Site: brandenburg
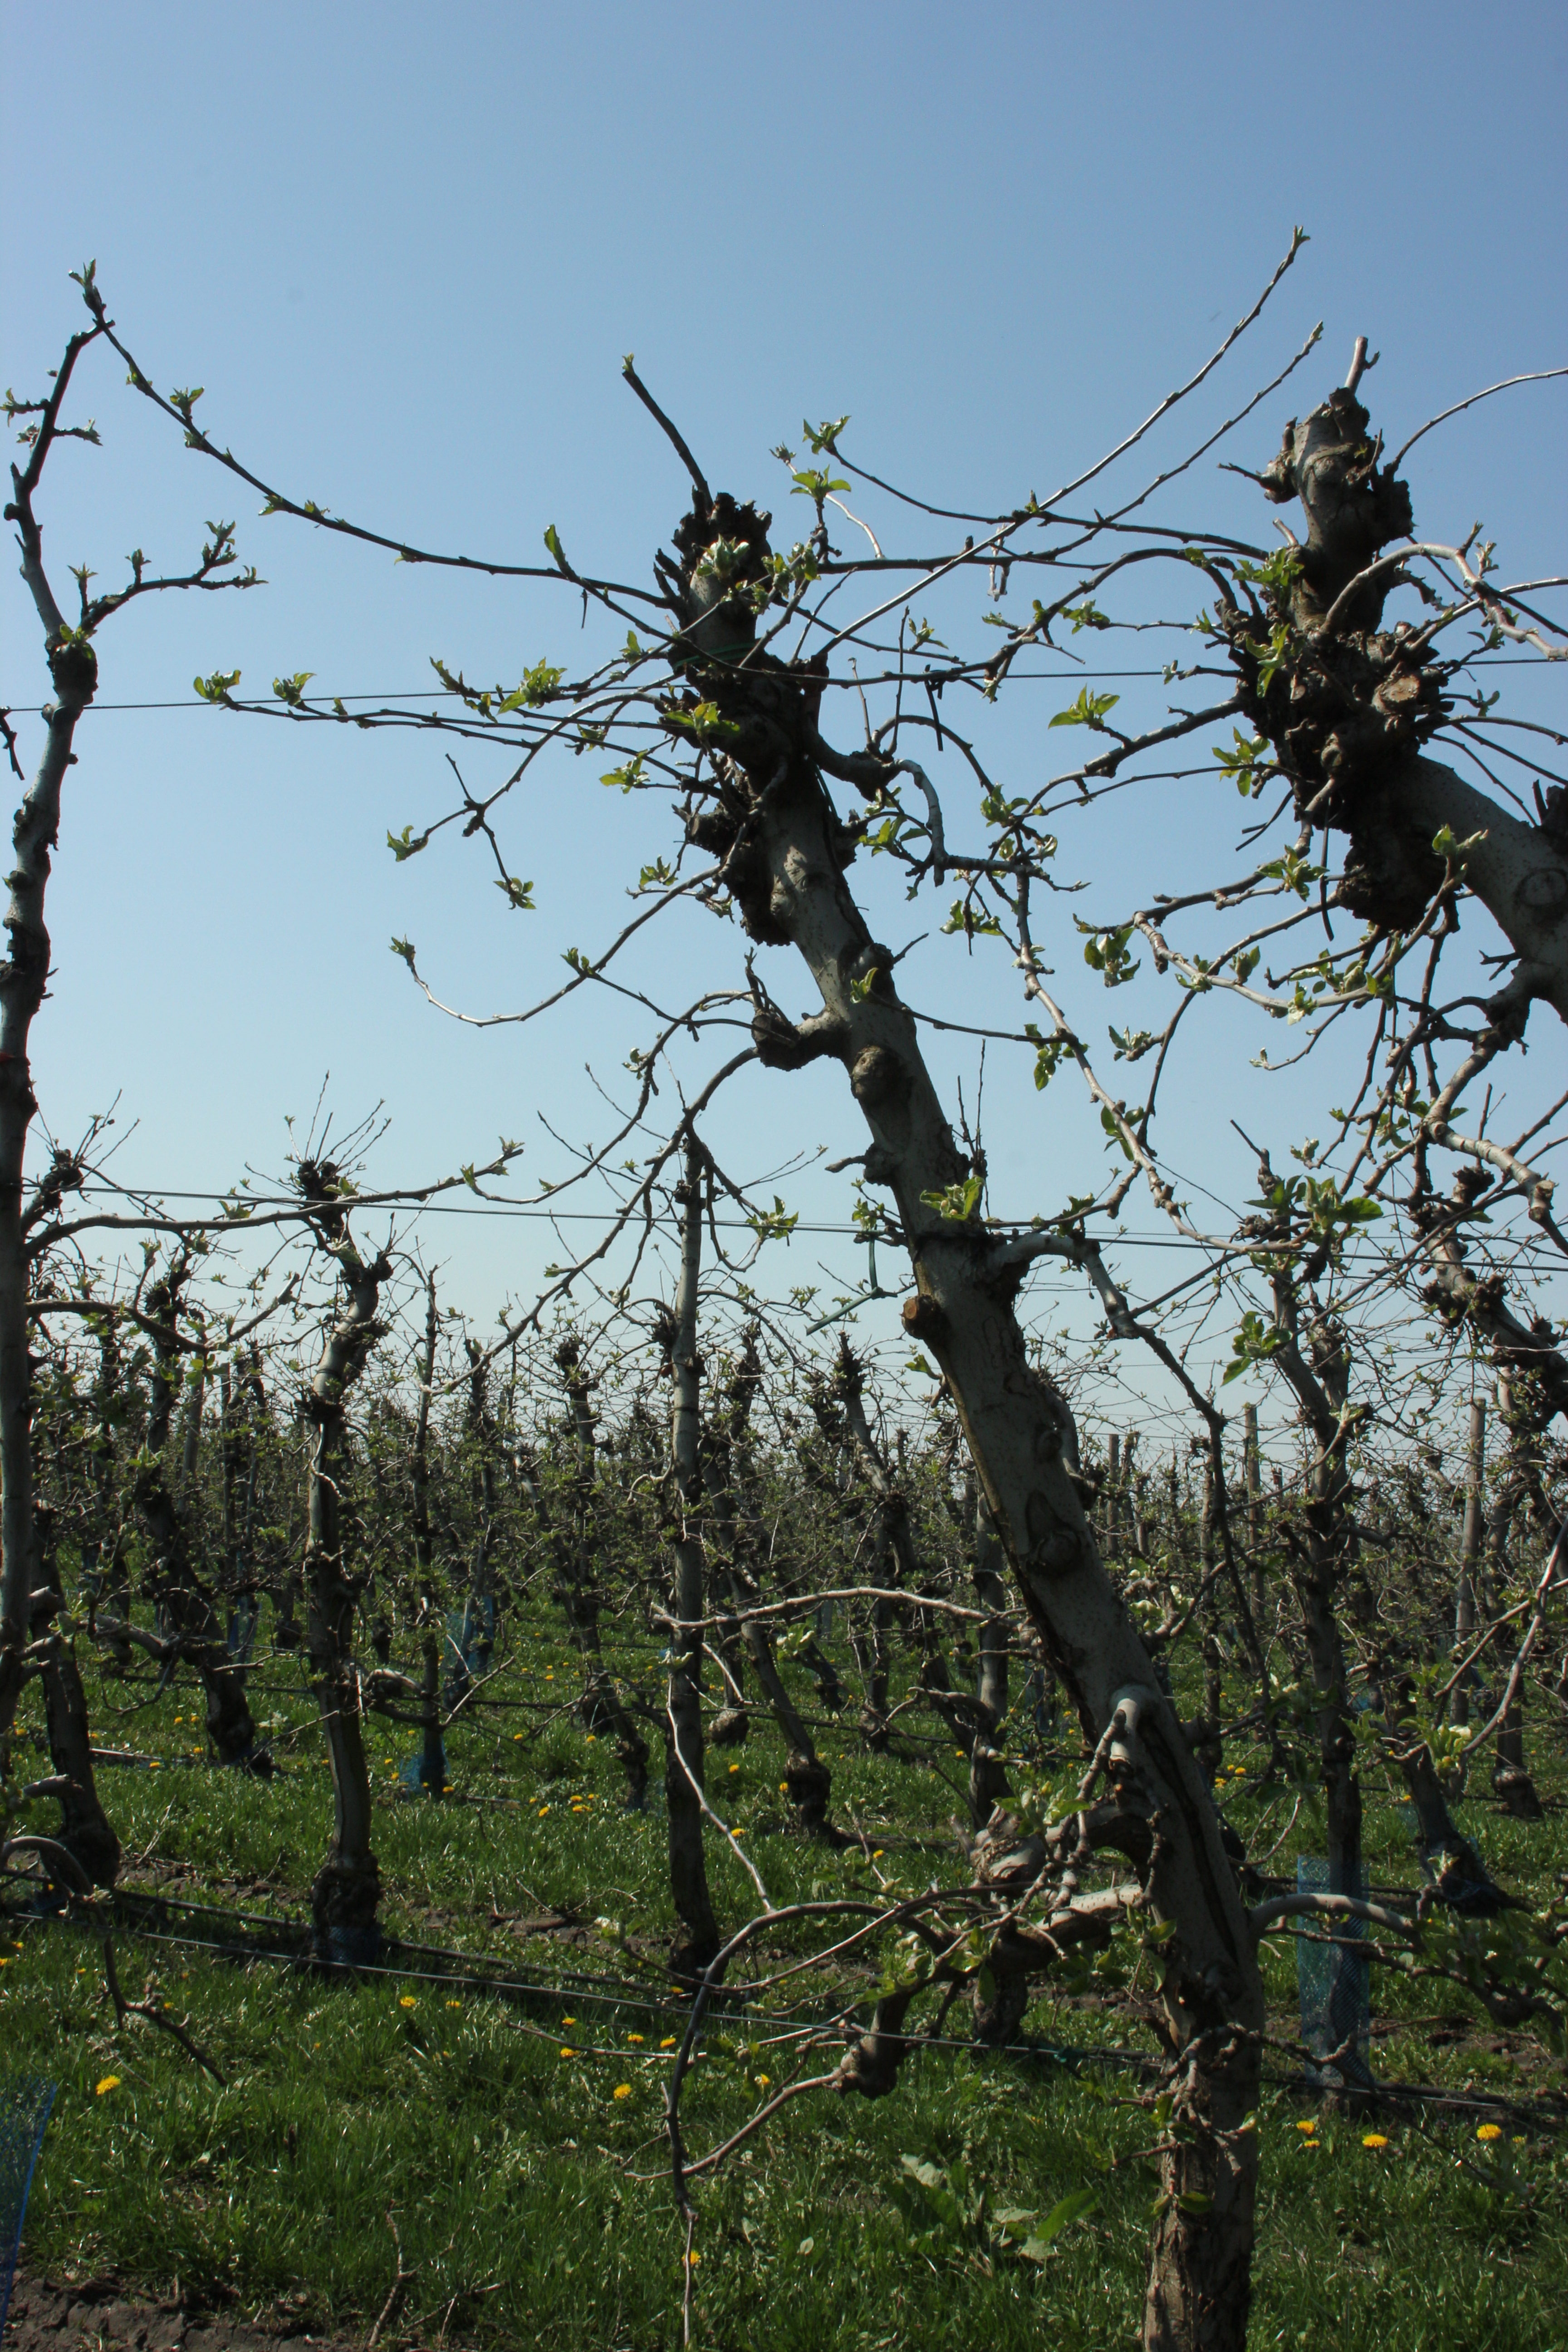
Growth stage (BBCH 56): Inflorescence emergence